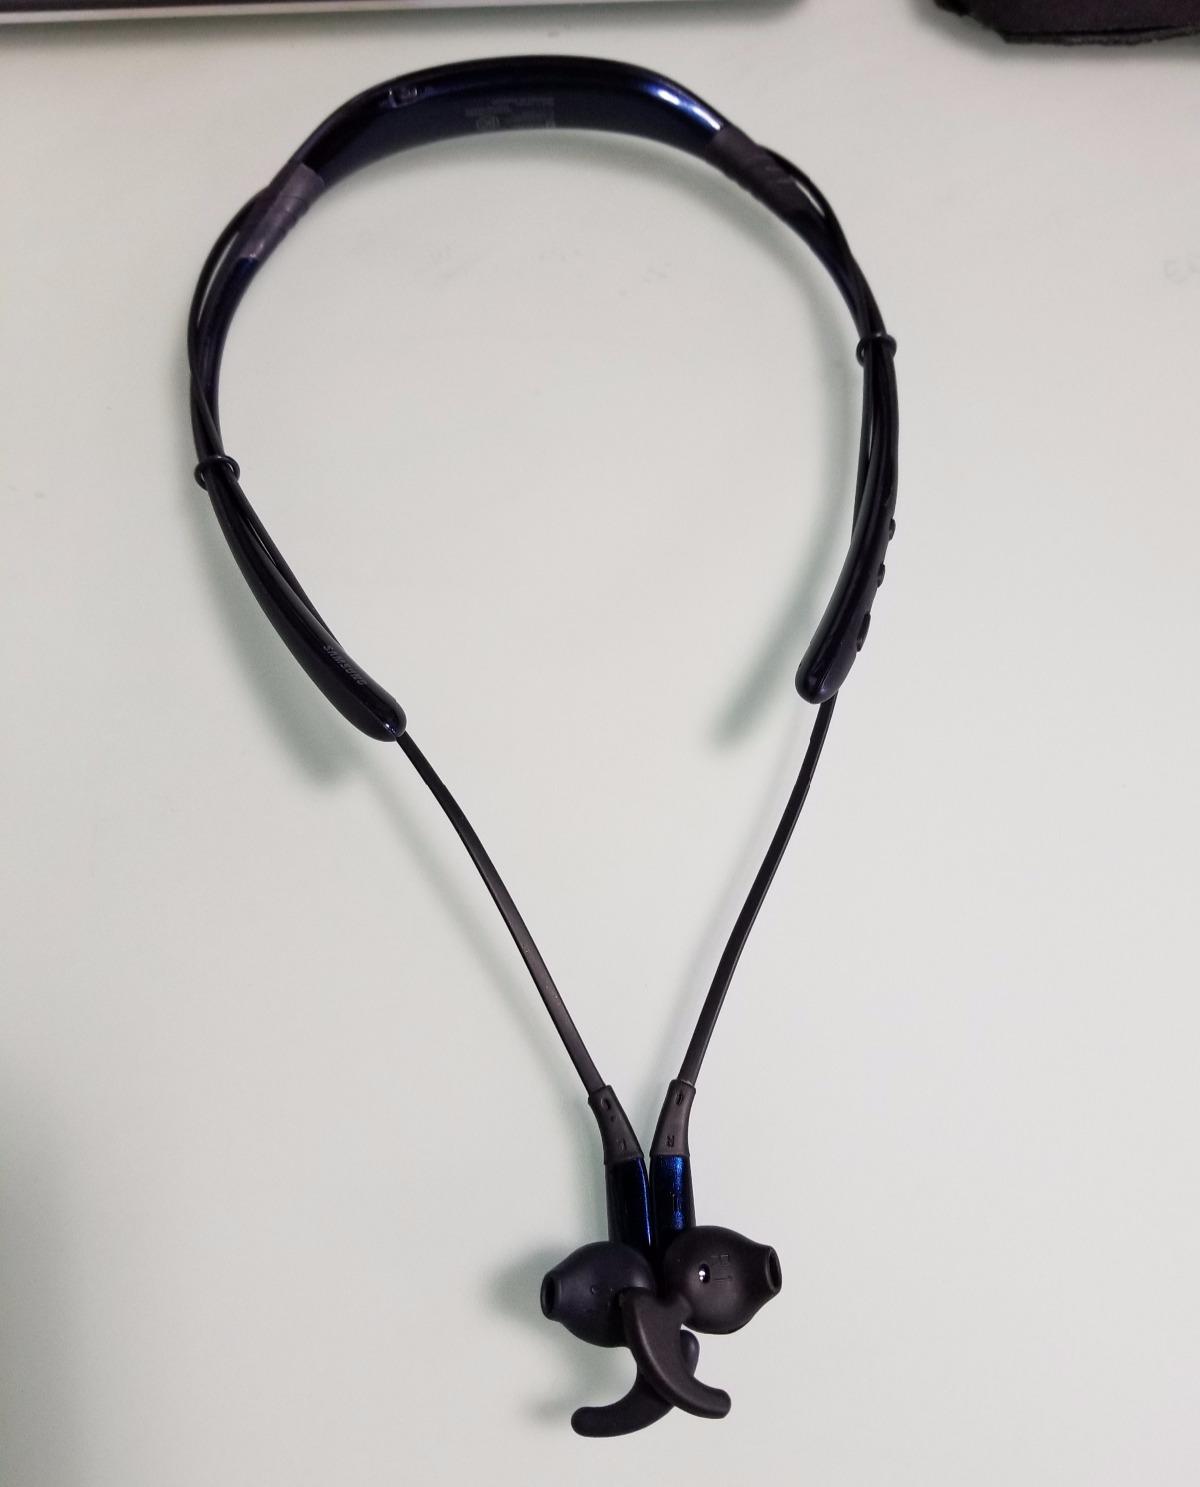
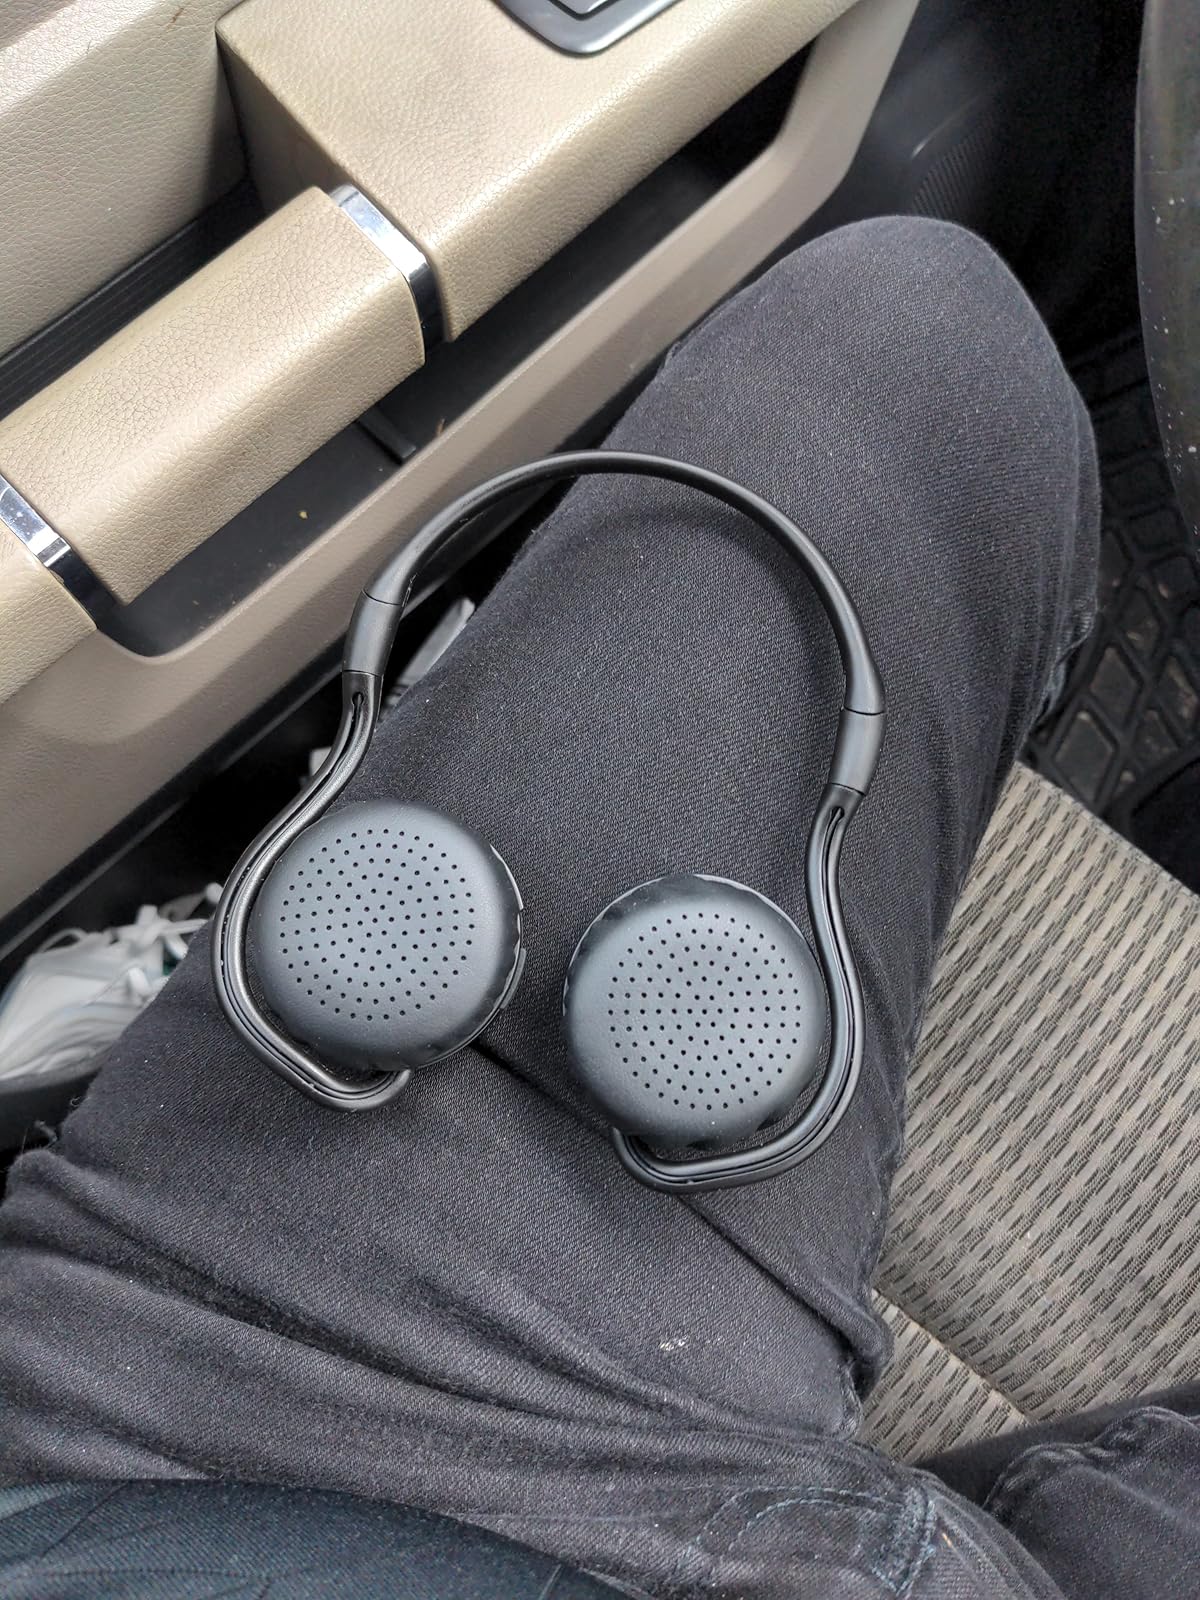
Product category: headphones
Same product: no